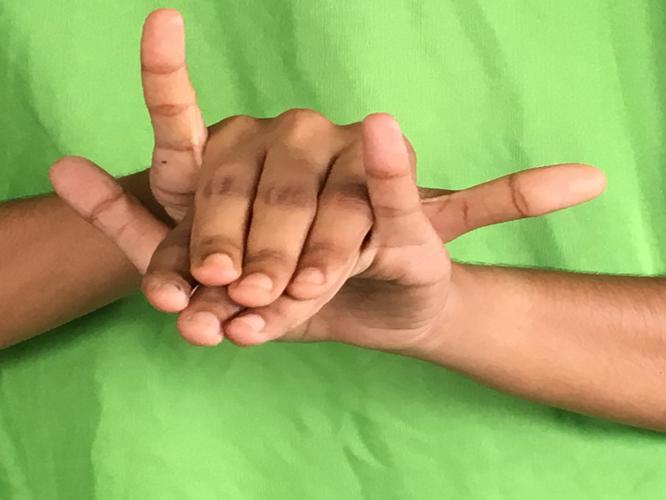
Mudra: Varaha
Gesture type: double_hand